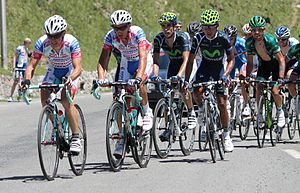
Route d'Occitanie
Route d'Occitanie er et fransk etapeløb i landevejscykling som arrangeres hvert år i juni. Løbet er blevet arrangeret siden 1977. Løbet er af UCI klassificeret med 2.1 og er en del af UCI Europe Tour.